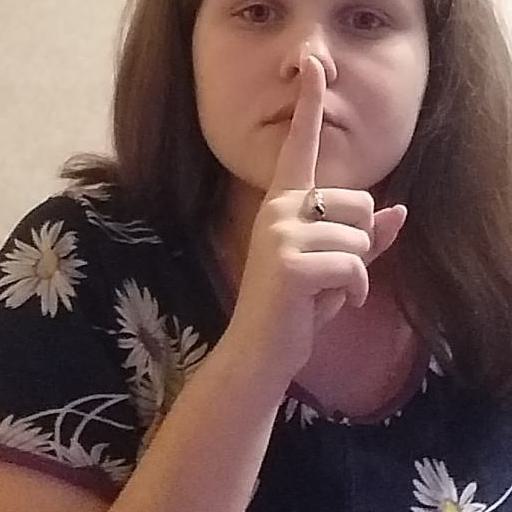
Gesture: mute